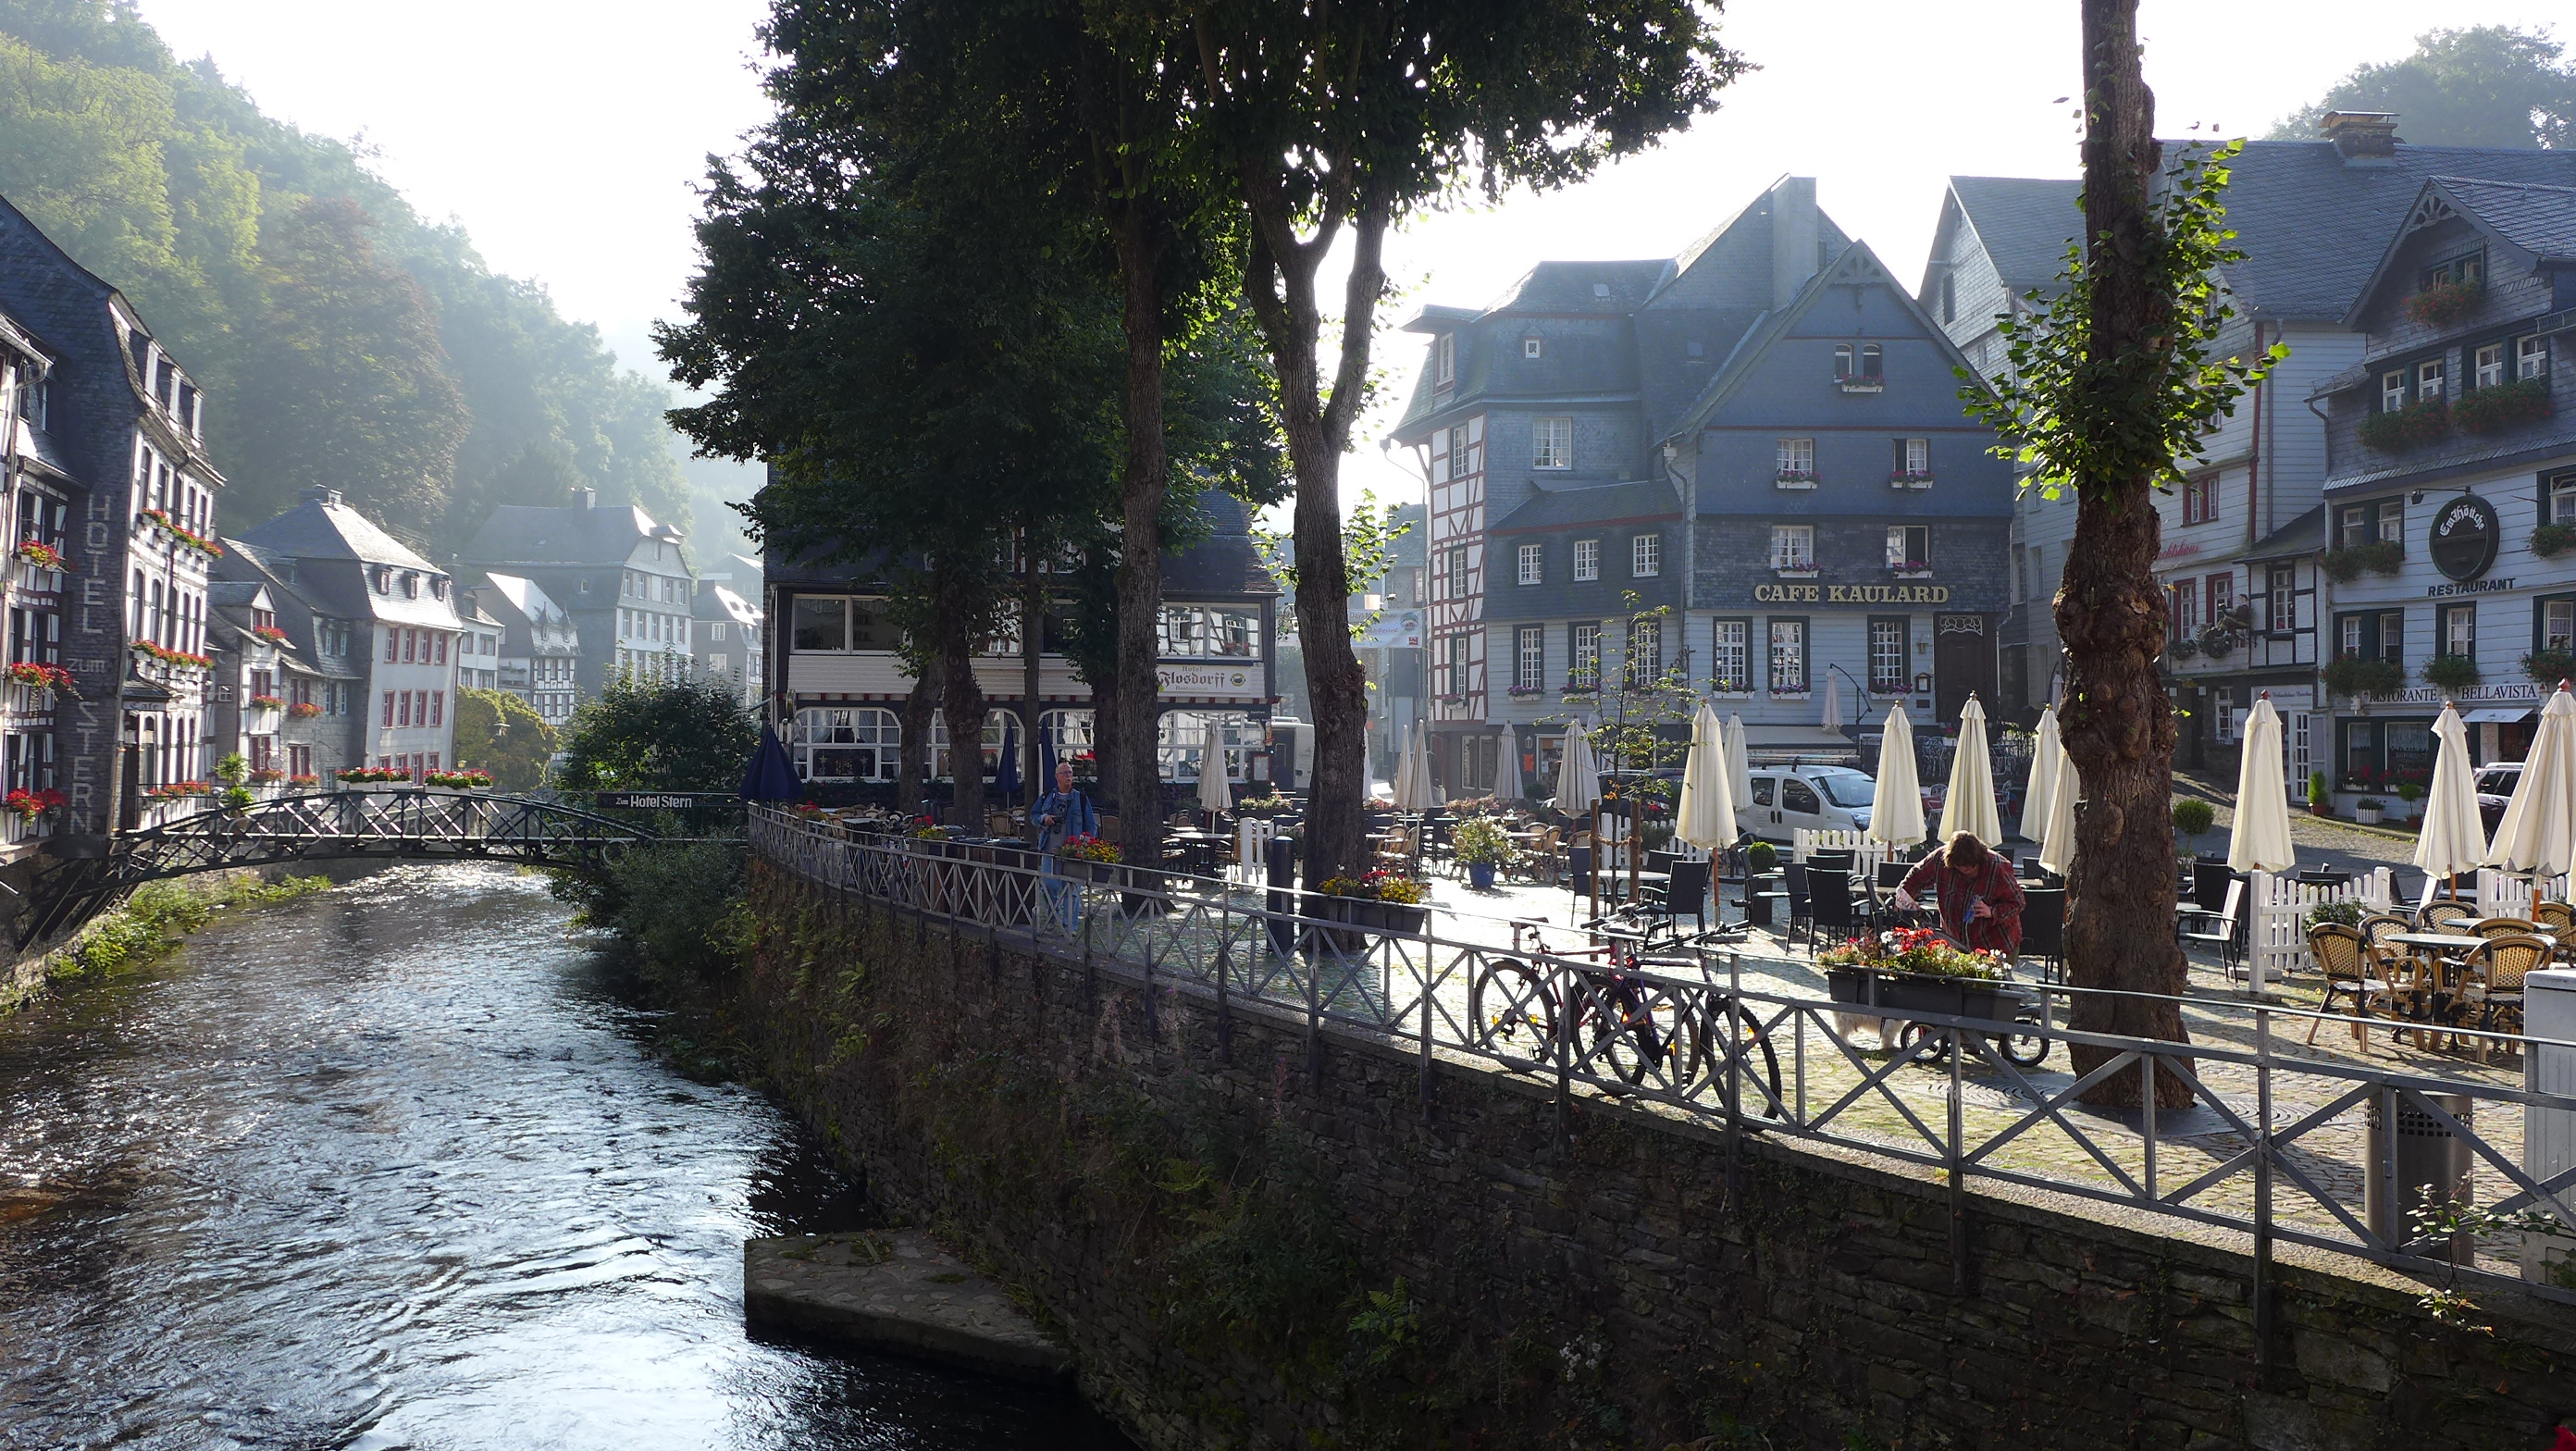
old town, waterway, canal, water, town, channel, tree, neighbourhood, architecture, river, building, watercourse, reflection, city, mixed use, house, bank, street